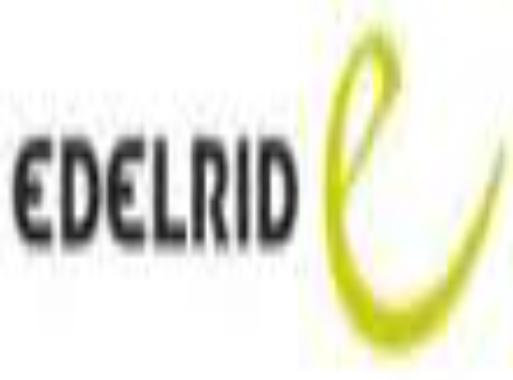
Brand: Edelrid
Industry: Sports